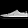
Label: Sneaker